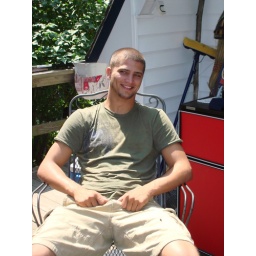
This dude just showed up to sleep in the tree house he heard was at the place.